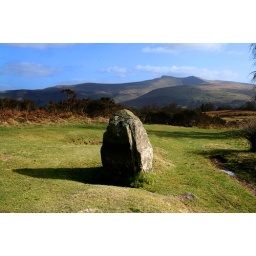
A single rock in front of Pen y fan mountain in the Brecon Beacons.